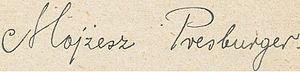
Mojżesz Presburger est un mathématicien polonais, logicien et philosophe. Élève de Tarski, il est connu pour avoir démontré la décidabilité de l'arithmétique de Presburger alors qu'il était encore étudiant.